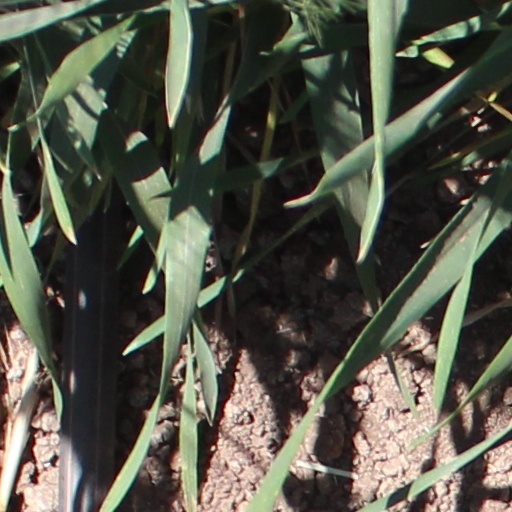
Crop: wheat